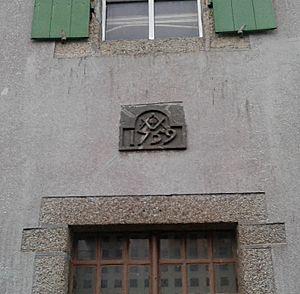
Linteau de 1759, maison du maître-serrurier Charles Bruslé, Recouvrance, Brest, Finistère, France
Recouvrance est le nom d'un quartier historique de Brest situé rive droite de la Penfeld, la rivière le long de laquelle Brest s'est construite, avec son arsenal militaire. Le nom Recouvrance vient du fait que dans la paroisse de Sainte-Catherine, on honorait une statue de vierge, Notre-Dame de Recouvrance qui a donné son nom au quartier. Recouvrer la terre c'est retrouver la terre : on priait Notre-Dame de Recouvrance pour faire un bon retour à sa terre de départ.